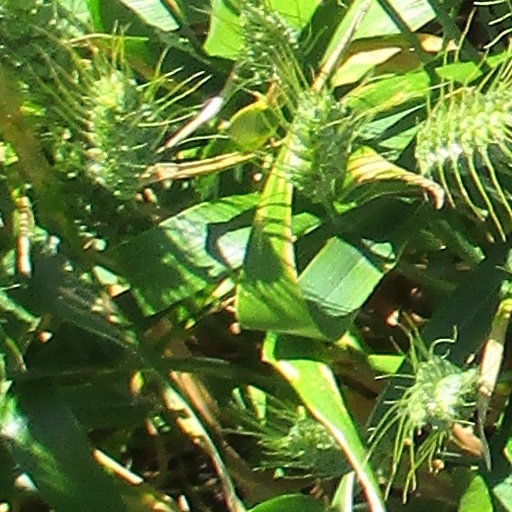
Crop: wheat